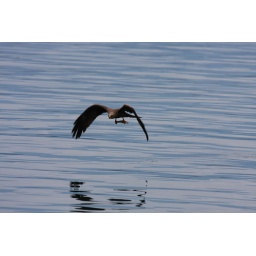
Eagle over lake Genva - just got the fish